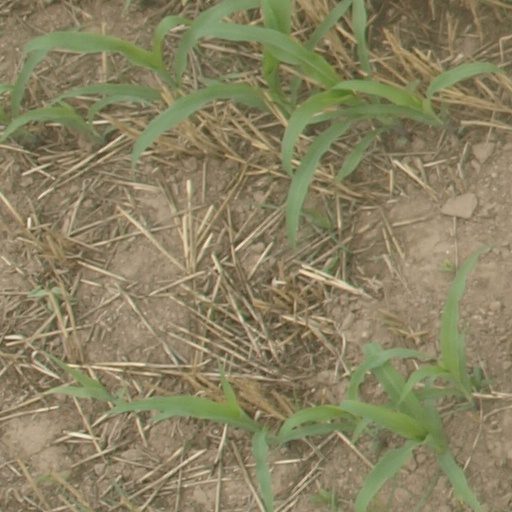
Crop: maize; corn